William Weightman

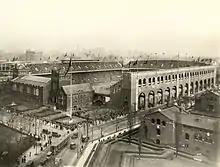
Weightman Hall (left) and Franklin Field in 1922

When John Farr died in 1847, Weightman became an administrator and executive of the business, which was renamed "Powers and Weightman", chemical manufacturers. "Powers & Weightman" developed a synthetic form of quinine, a prophylaxis for malaria. With importation of British quinine cut off during the Civil War, the company profited greatly through a quasi monopoly. In 1875, "Powers & Weightman" was awarded the Elliott Cresson Medal for Engineering, by the Franklin Institute.